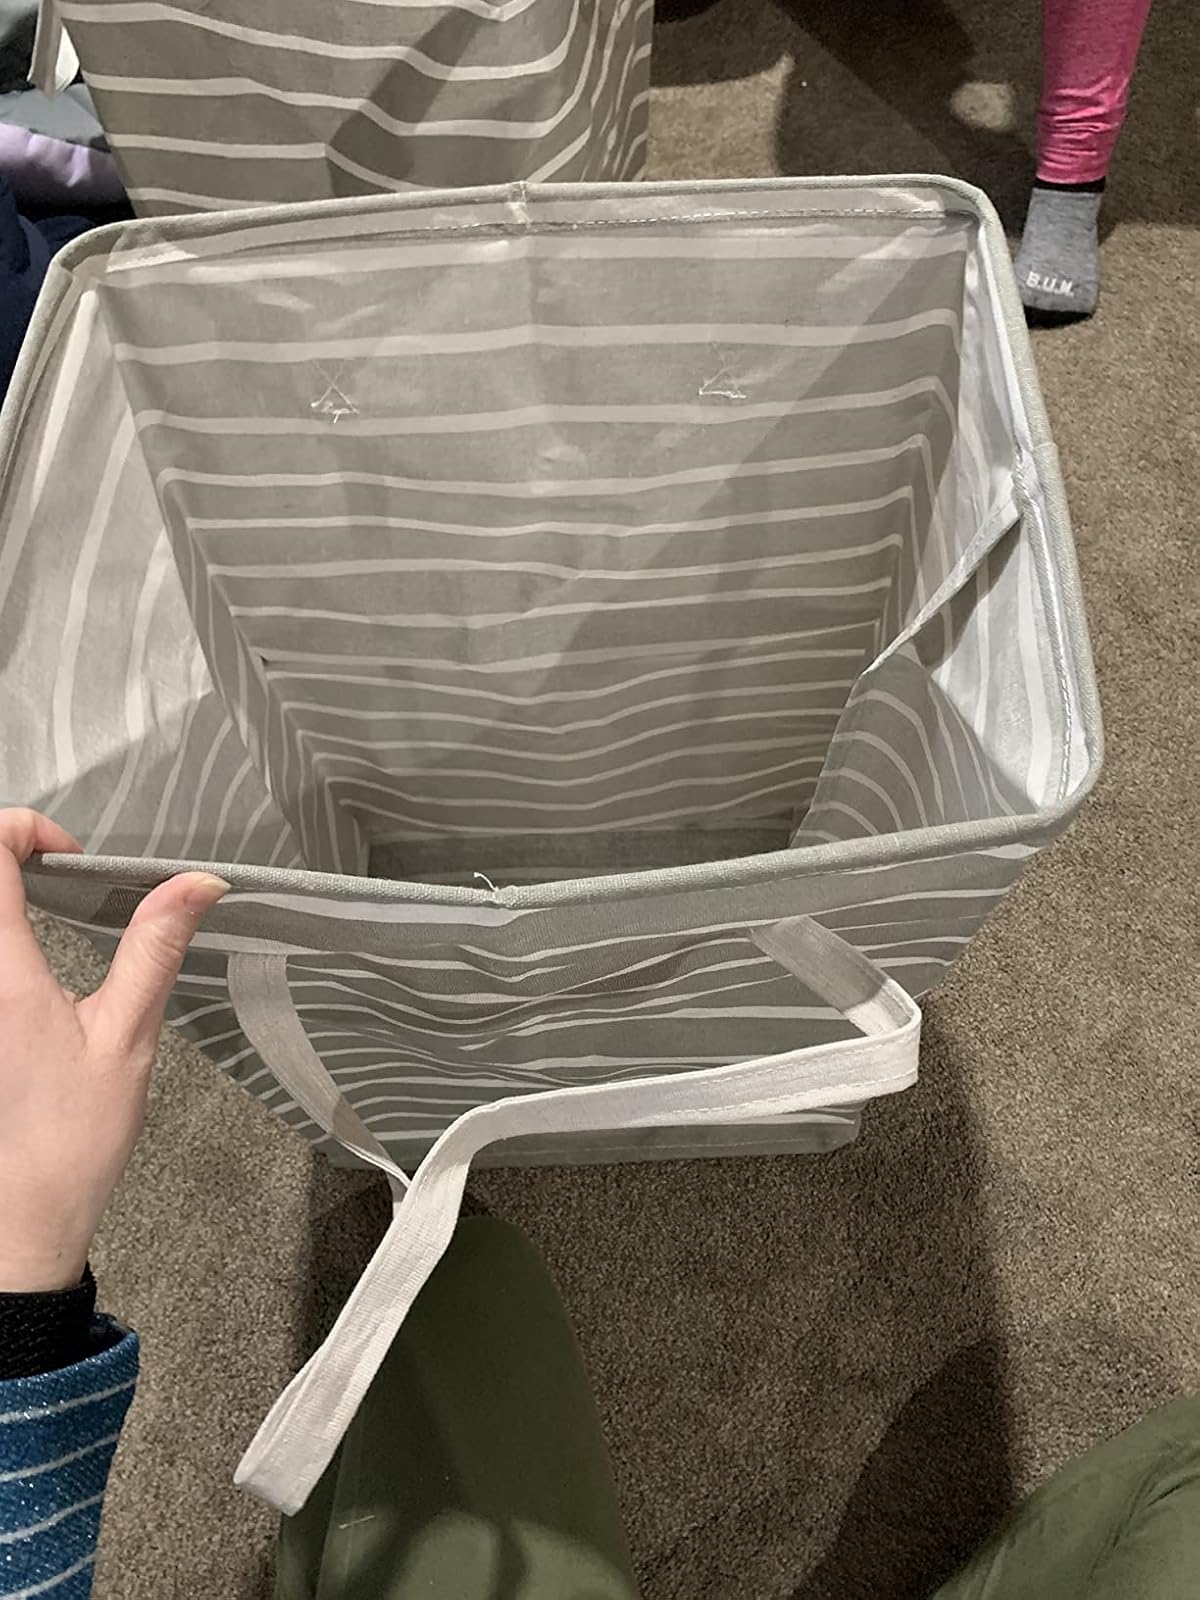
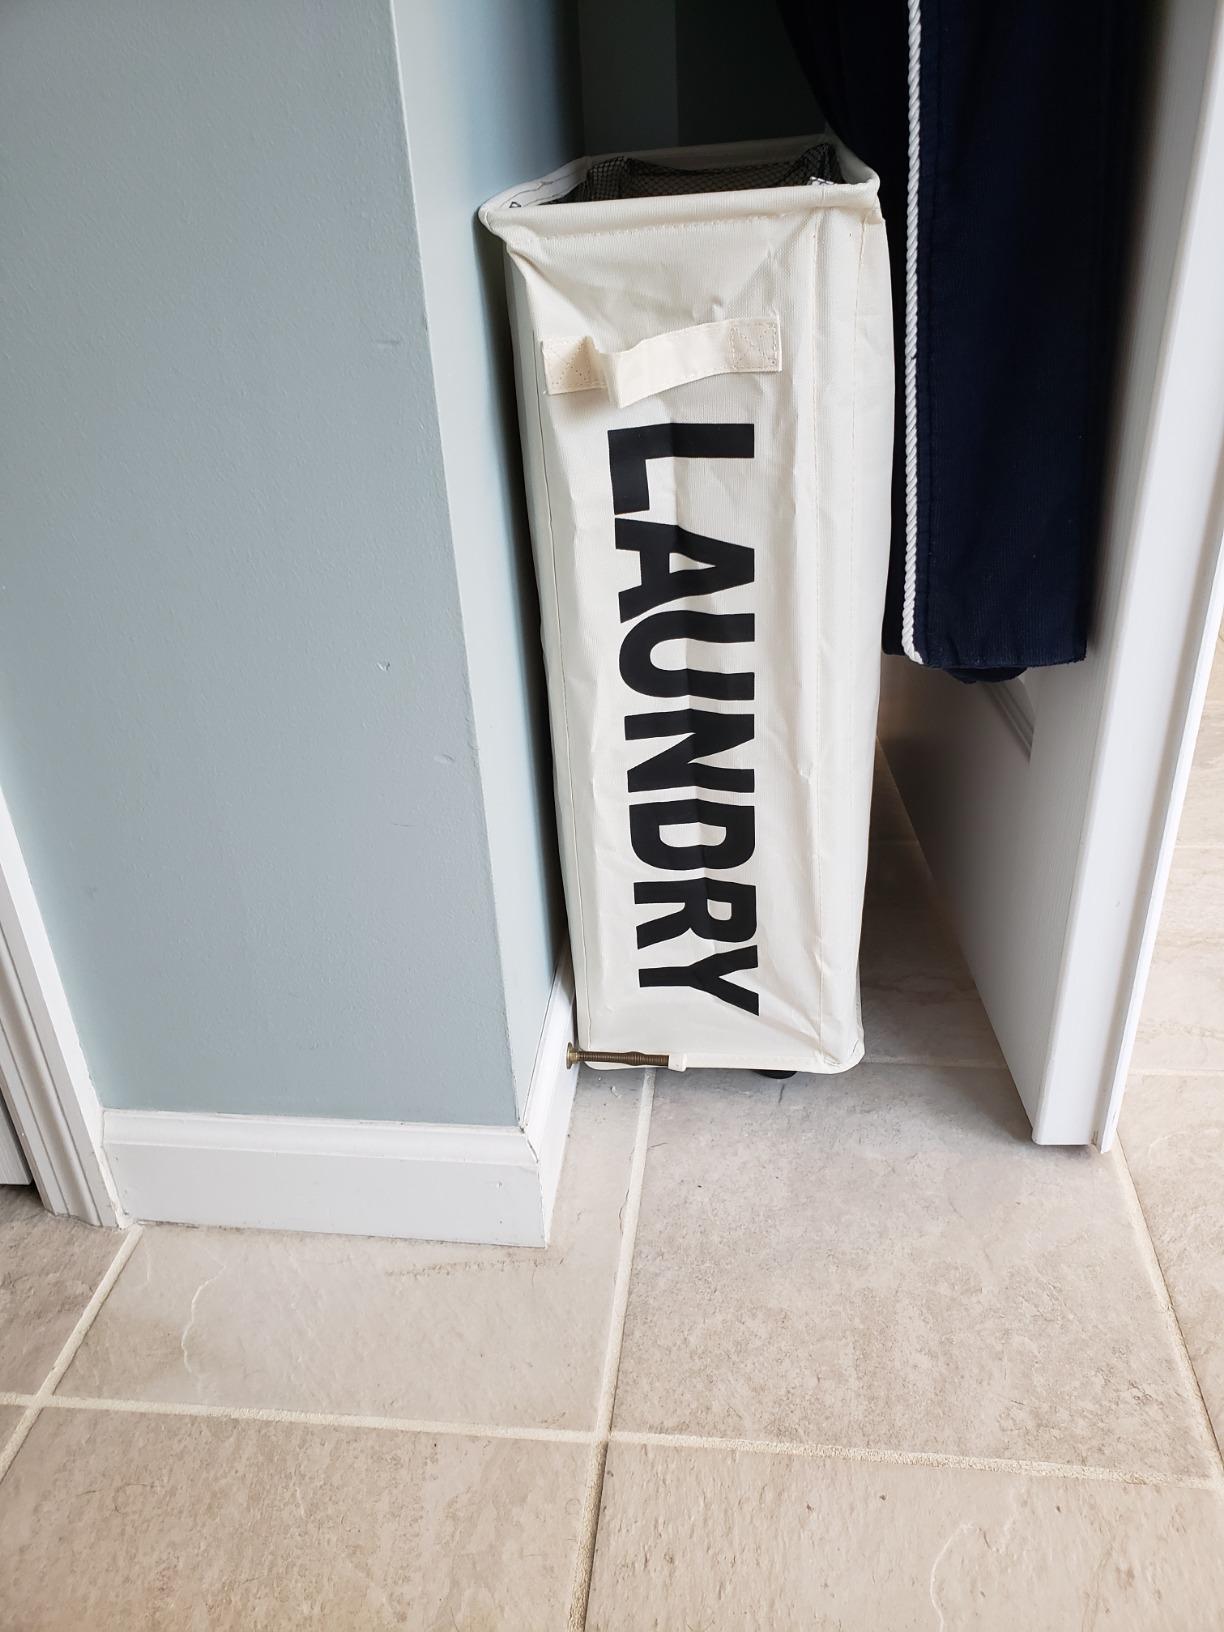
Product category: items_hamper
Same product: no